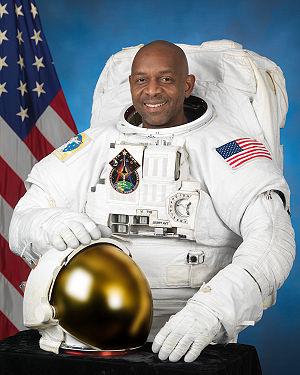
Robert Lee Satcher Jr. est un astronaute américain né le 22 septembre 1965 à Hampton.